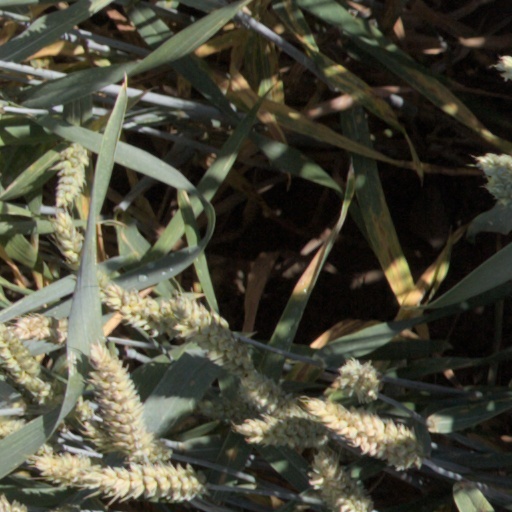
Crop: wheat